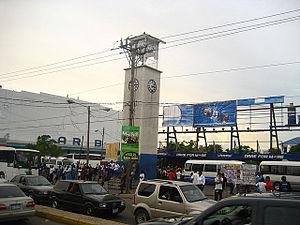
Mona est un quartier du sud-est de la paroisse de Saint Andrew, situé à environ huit kilomètres de Kingston, en Jamaïque.